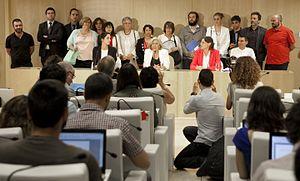
Manuela Carmena et son équipe municipale lors de l'investiture à la mairie de Madrid
Manuela Carmena, née le 9 février 1944 à Madrid, est une magistrate et femme politique espagnole. Après une carrière comme avocate puis comme juge, qui l'amène notamment à être membre du Conseil général du pouvoir judiciaire de 1996 à 2001, elle est maire de Madrid de 2015 à 2019.